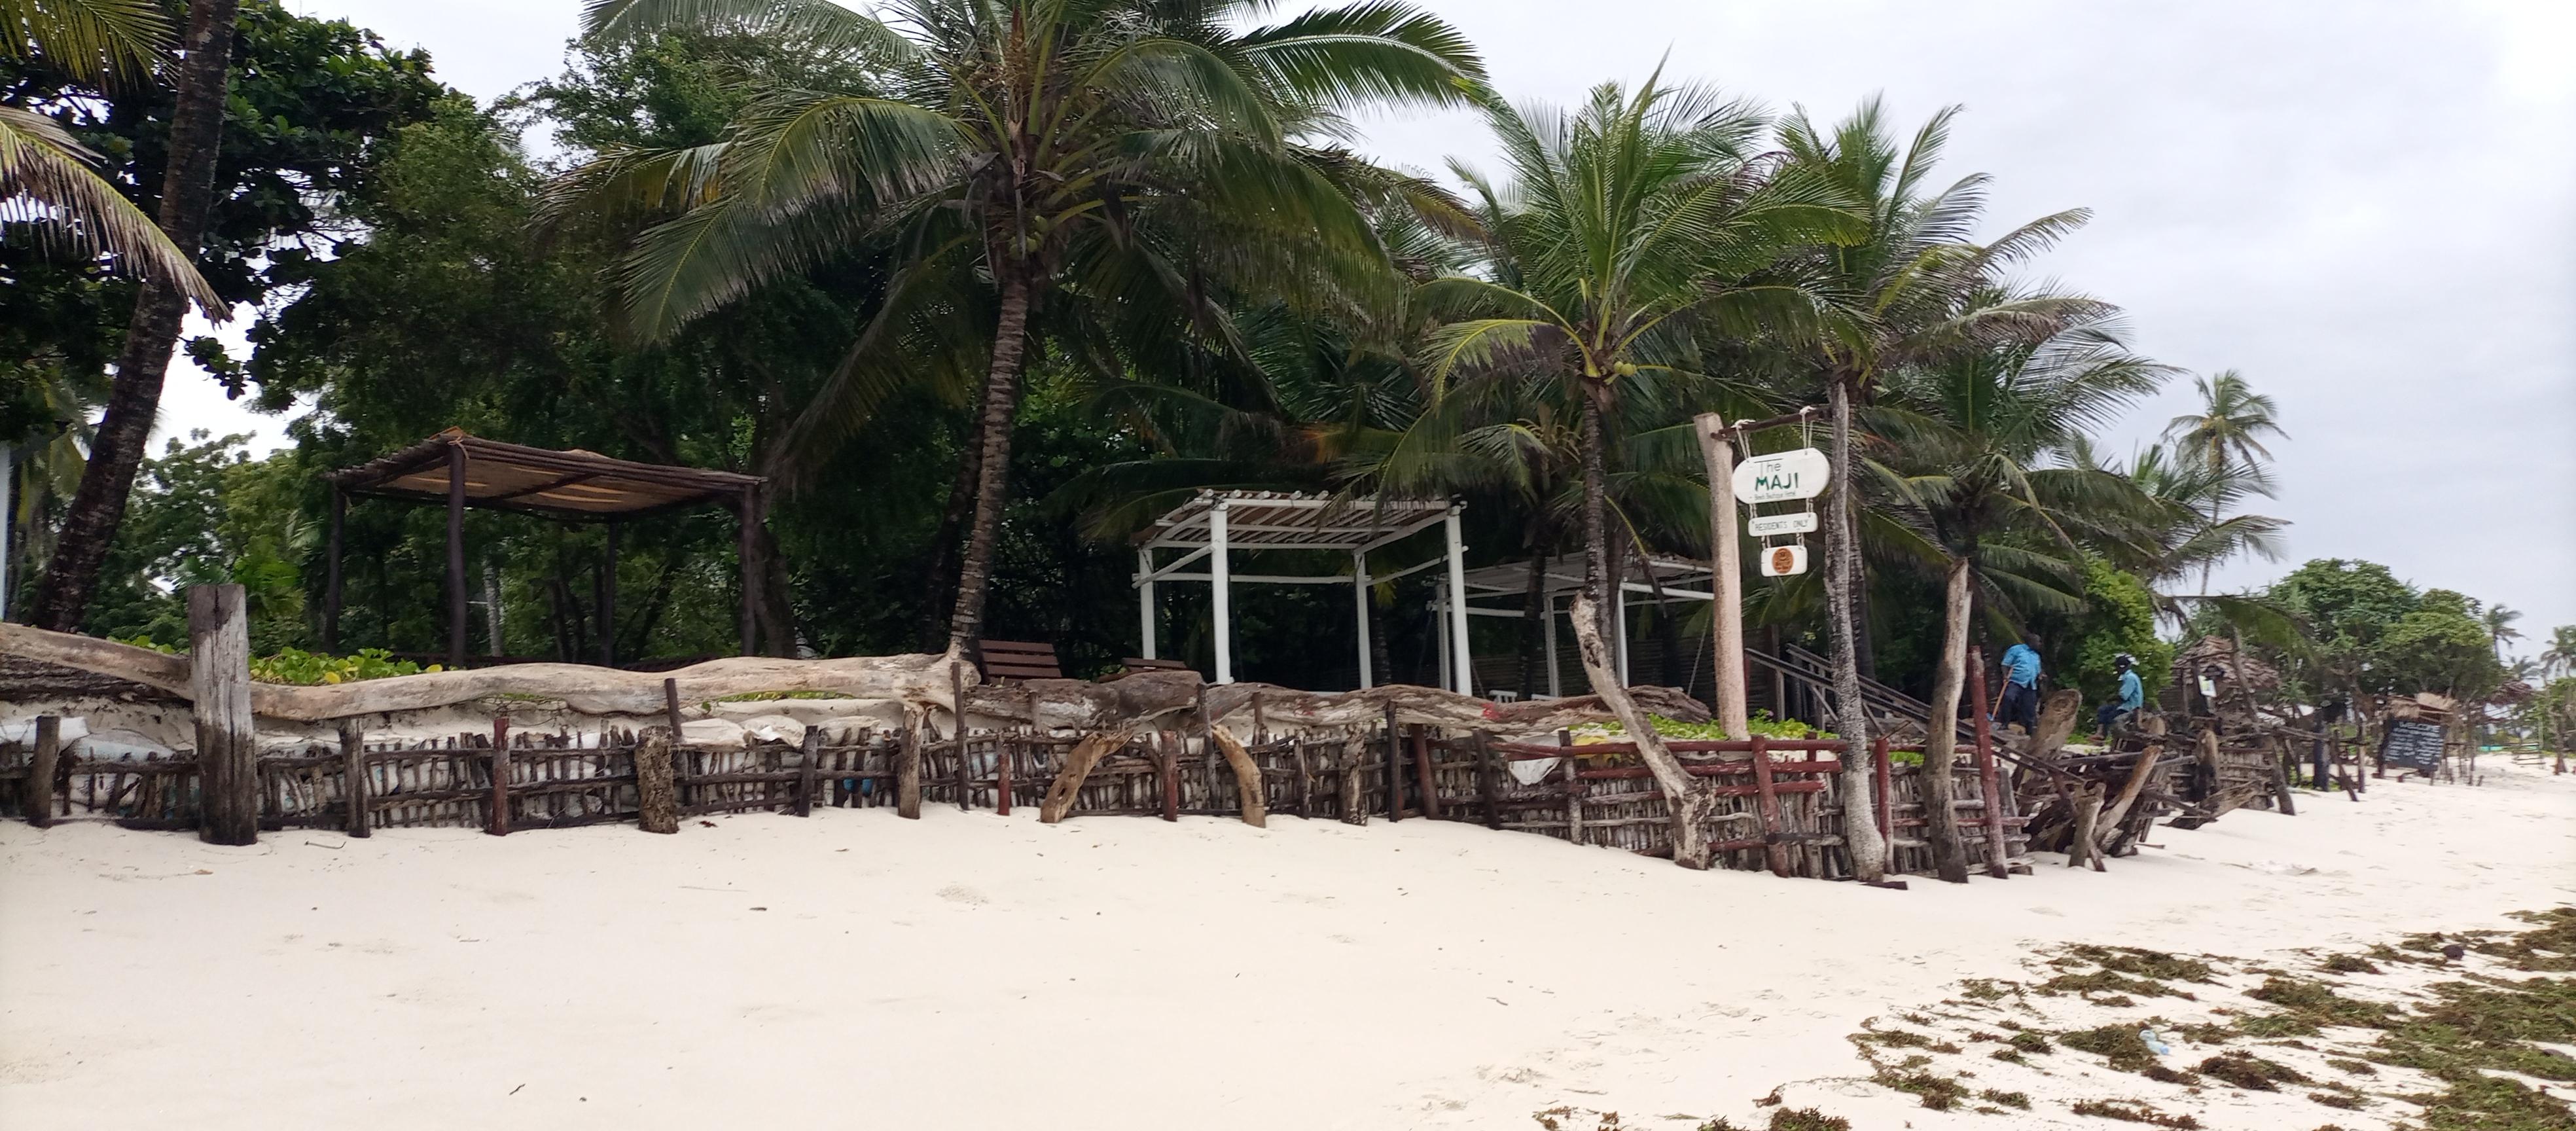
Huu ni ufuo wa bahari. Upande wa mkono  kulia ,kunaonekana kuna watu waliovalia mavazi ya rangi ya samawati wamesimama. Nyuma yao kuna miti ya minazi.